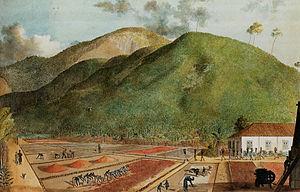
Cet article relate les faits saillants de l'histoire de La Réunion, une île du Sud-Ouest de l'océan Indien qui est un département et une région d'outre-mer français. Elle est située dans l'archipel des Mascareignes à environ 700 kilomètres à l'est de Madagascar et à 170 kilomètres au sud-ouest de l'île Maurice, terre la plus proche.
Une argamasse est une aire plane où l'on fait sécher le café au soleil. Elle se présente généralement sous une forme rectangulaire, et est souvent placée sur les toits de bâtiments présentant un toit-terrasse.
Jean-Joseph Patu de Rosemont est un peintre français né en 1767 et mort le 11 juillet 1818 à à Thorigny-sur-Marne.
Le Bourbon pointu est une variété de caféier obtenue à partir d'une mutation du caféier d'Arabie décrite dès 1711 par Monsieur d'Hardancourt, secrétaire de la compagnie des Indes, en mission à La Réunion. D'abord appelé Café du Roy selon certaines chroniques, il a ensuite été renommé Café Leroy après la Révolution, du nom d'un de ses premiers cultivateurs, décédé en 1770. Proscrite en 1718 par la Compagnie des Indes, sa culture reprendra vers 1770 avant d'être quasiment décimée en 1880 par une épidémie. Longtemps quasiment disparue, la culture de cette variété du caféier d'Arabie est aujourd'hui relancée à La Réunion, mais aussi en Guadeloupe et en Nouvelle-Calédonie, dans la perspective d'une production haut de gamme.
La culture du café est une activité agricole traditionnelle de l'île de La Réunion, département d'outre-mer français dans le sud-ouest de l'océan Indien. Aujourd'hui réduite à la part congrue, elle était florissante à l'époque où l'île s'appelait encore Bourbon, d'où le nom de café Bourbon que l'on donne souvent à ses différents produits, qu'il s'agisse de ceux provenant du caféier d'Arabie importé au début du XVIIIᵉ siècle, de ceux qui sont issus du café marron découvert dans les forêts de l'île à la même époque ou des mutations ultérieures comme le Bourbon pointu.